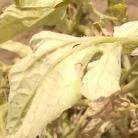
Crop: Tomato
Condition: mite-d